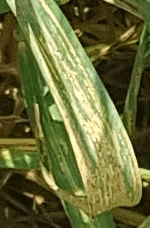
Label: Wheat___Yellow_Rust